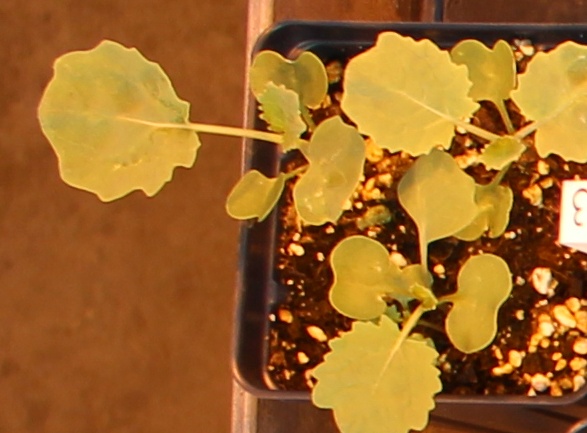
Label: Canola